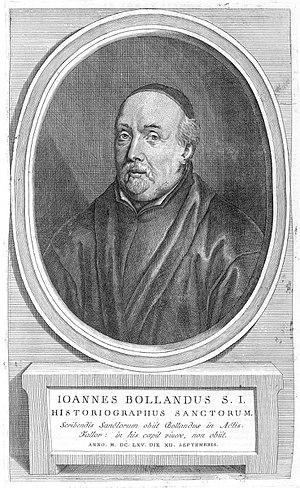
Jean Bolland, né le 18 août 1596 à Julémont et décédé le 12 septembre 1665 à Anvers, était un prêtre jésuite belge, hagiographe et fondateur de la Société des bollandistes.